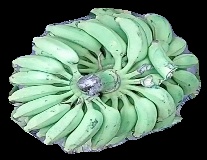
Variety: elakki-bale
Grade: grade1